Downer EDI Rail GT46C ACe

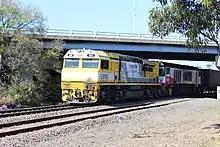
LDP005 wearing its one-off livery.

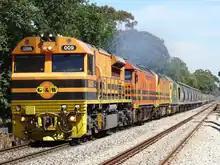
Locomotive GWA009 Genesee & Wyoming Australia grain train from Dry Creek North to Tailem Bend.

With the ageing of the 48 and PL-class fleets, Pacific National purchased 31 TT class locomotives for Hunter Valley traffic. They are equipped with ECP brakes and are used with NHDH, NHEH and NHYH hoppers. They are different in some respects from SCT and LDP category units because they can run at two different weights.